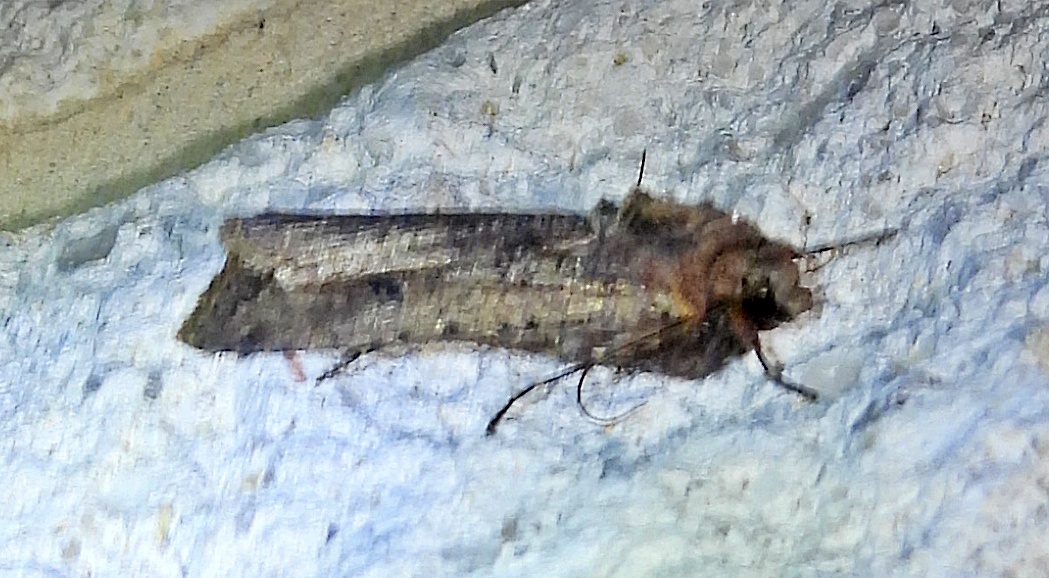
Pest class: cutworms